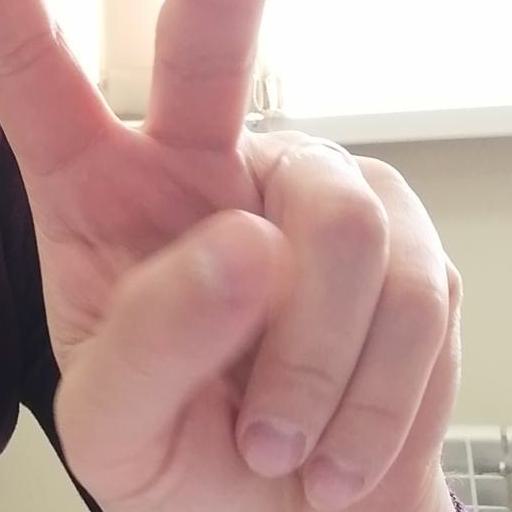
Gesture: peace